David Cunliffe

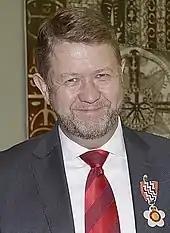
Cunliffe in 2018

David Richard Cunliffe (born 30 April 1963) is a New Zealand management consultant and former politician who was Leader of the New Zealand Labour Party and Leader of the Opposition from September 2013 to September 2014. He was Member of Parliament (MP) for Titirangi and then New Lynn for the Labour Party between 1999 and 2017. He served as the Minister of Health, Minister for Communications and Information Technology and Minister of Immigration for the Fifth Labour Government of New Zealand from October 2007 until November 2008.